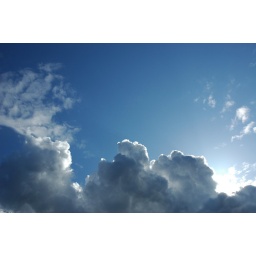
Puffy clouds in a blue sky, Seattle, Washington, USA 2050